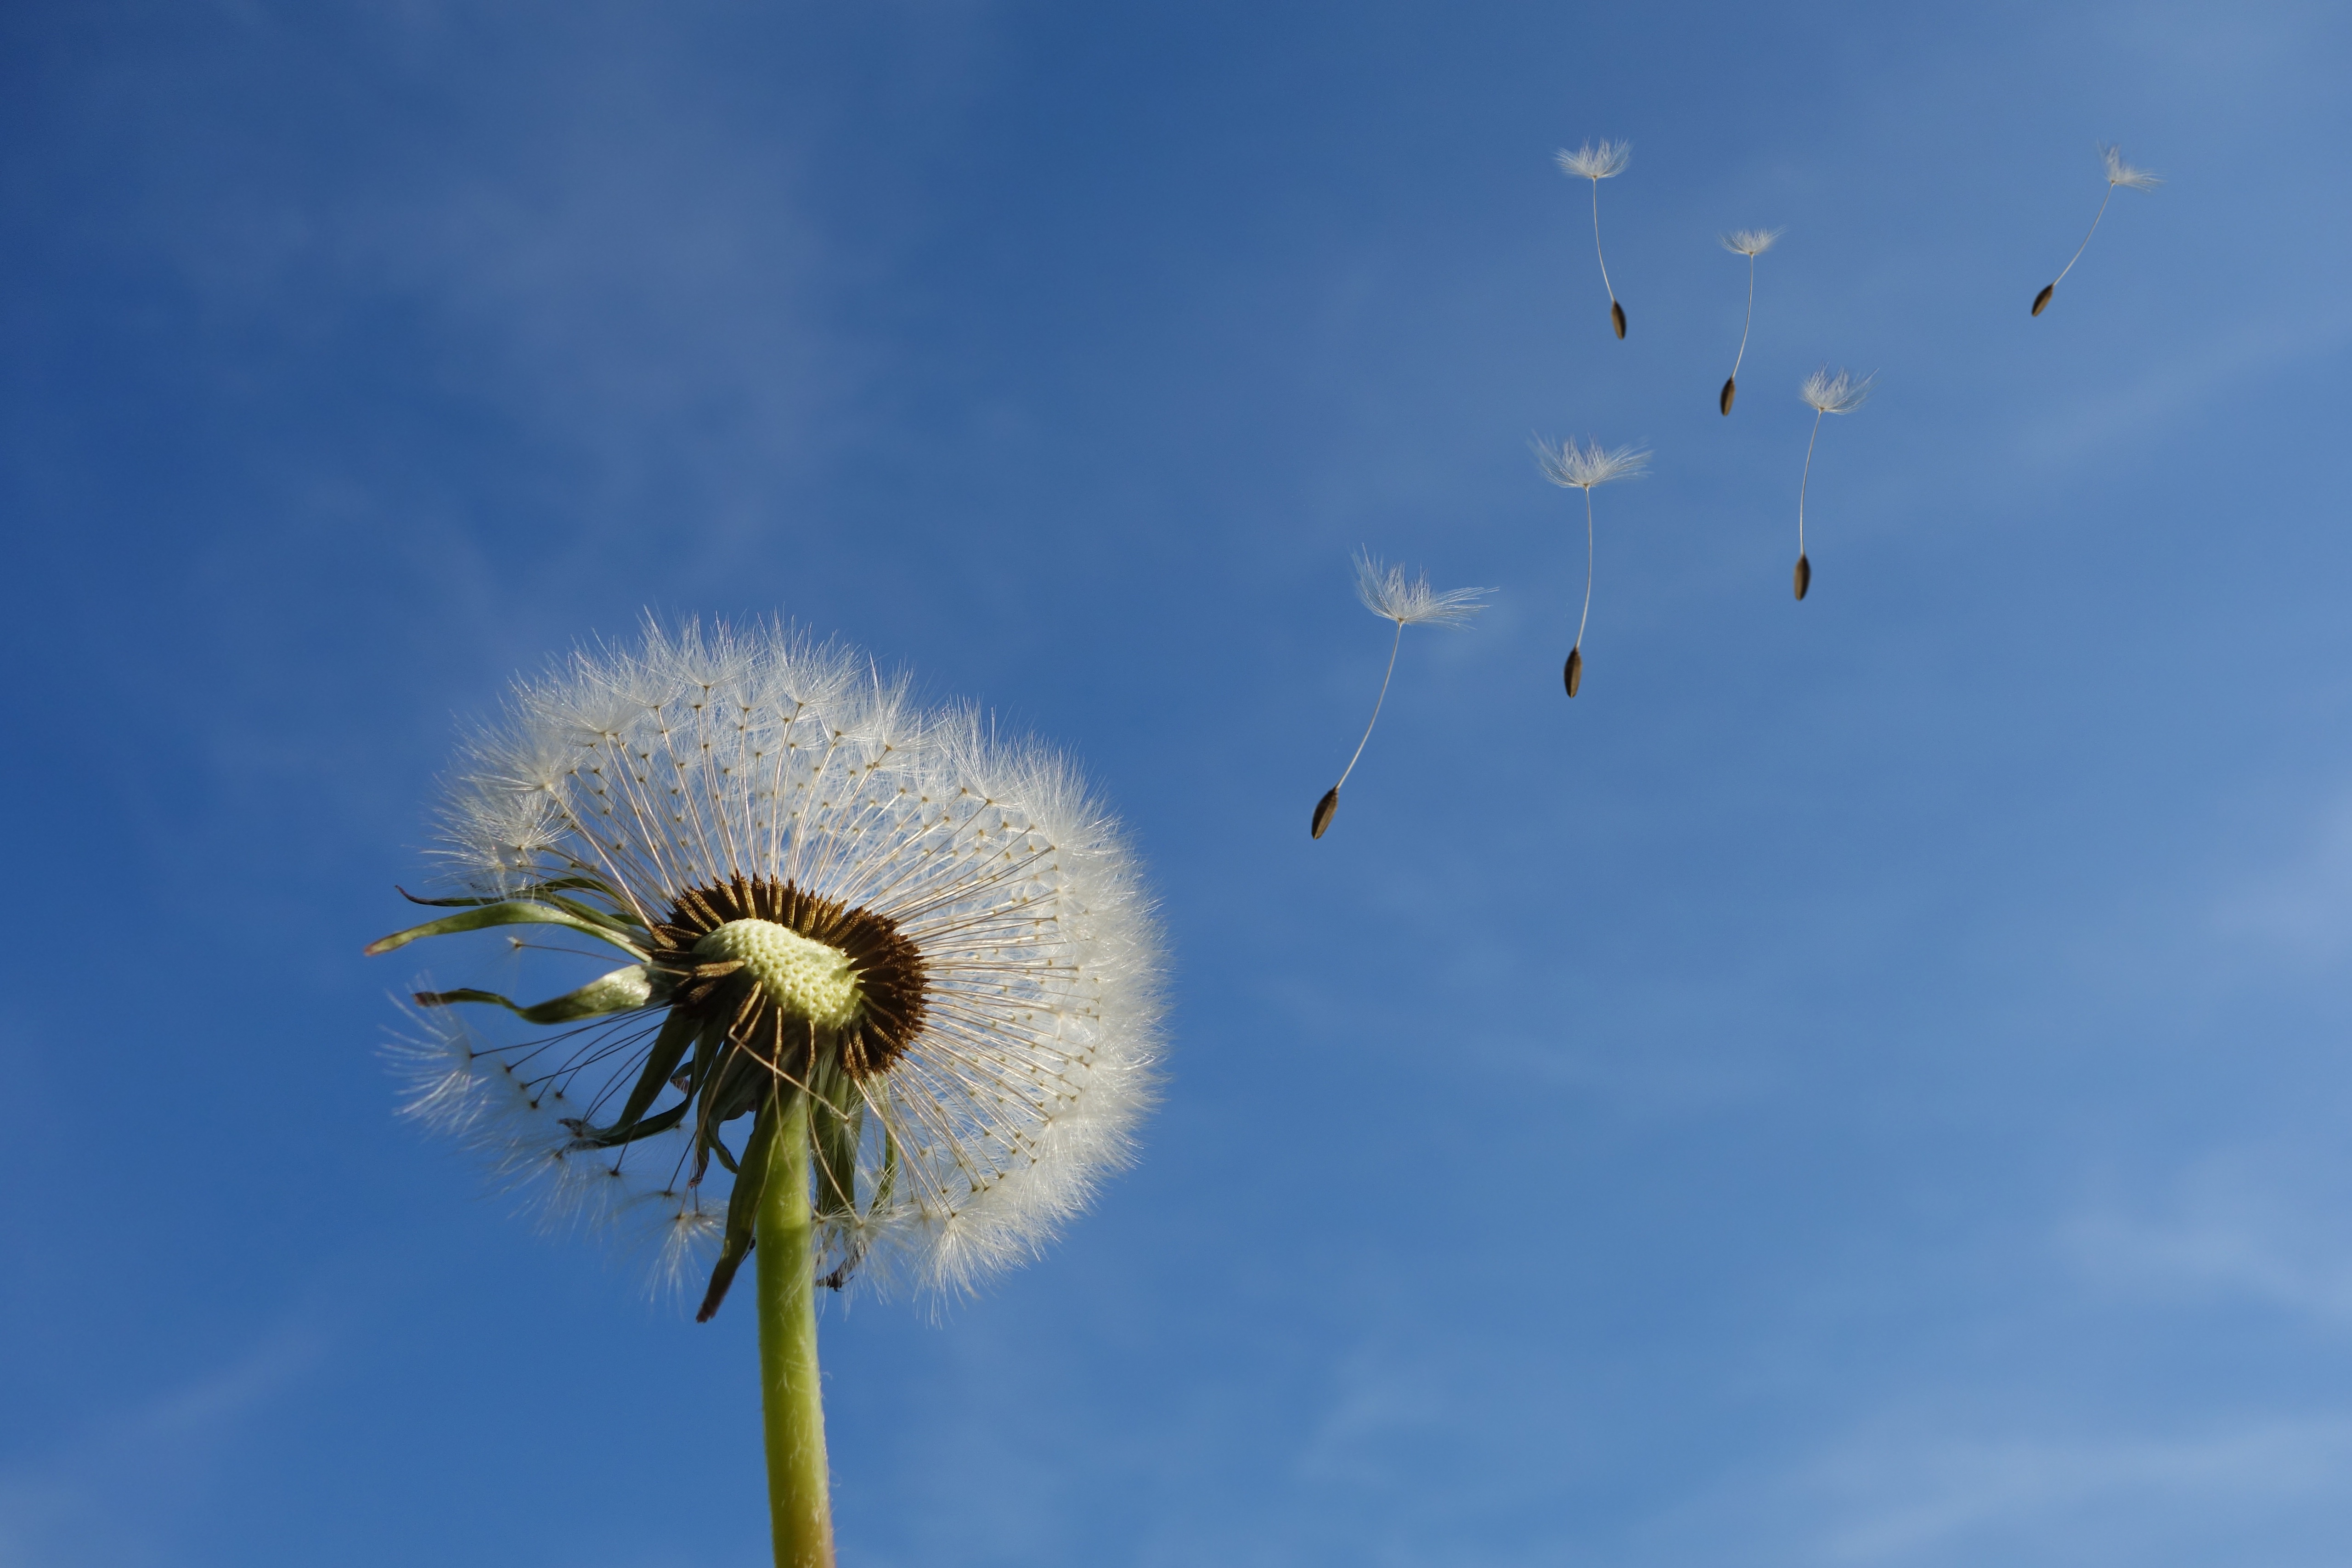
nature, grass, cloud, plant, sky, field, dandelion, stem, leaf, flower, wind, blue, flora, wildflower, close up, taraxacum, macro photography, flowering plant, daisy family, dandelion seeds, grass family, atmosphere of earth, land plant